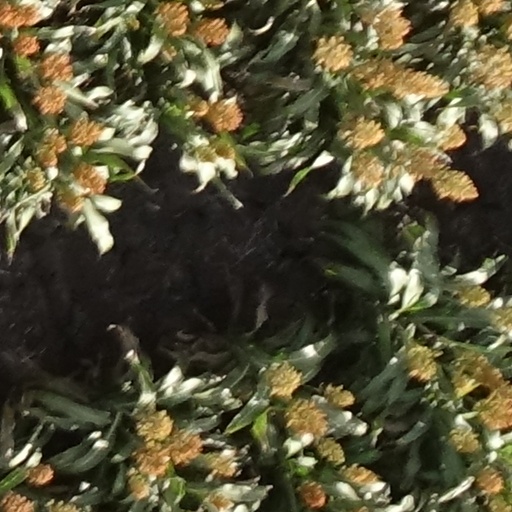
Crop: sorghum